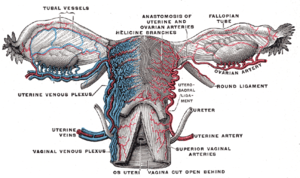
Les veines utérines sont des vaisseaux qui drainent le sang veineux de l'utérus et du vagin vers les veines iliaques internes. On les retrouvent dans les ligaments de Mackenrodt.
Les artères ovariques sont des vaisseaux sanguins qui fournissent aux ovaires un sang oxygéné. Ces artères partent de l'aorte abdominale sous l'artère rénale et ne sortent pas de la cavité abdominale. Elles se trouvent le long ligament suspenseur de l'ovaire, antérieur à la veine ovarique et à l'urètre.